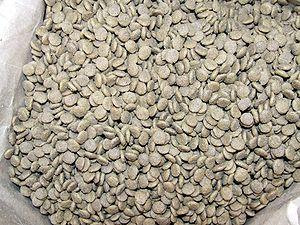
Royal Canin est un fabricant français et fournisseur mondial de nourriture spécialisée pour chats et chiens appartenant au groupe agroalimentaire américain Mars Incorporated. Son siège social est à Aimargues en France.